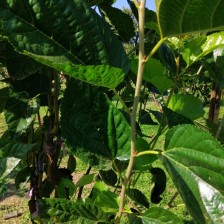
Variety: BlackOodTurkey